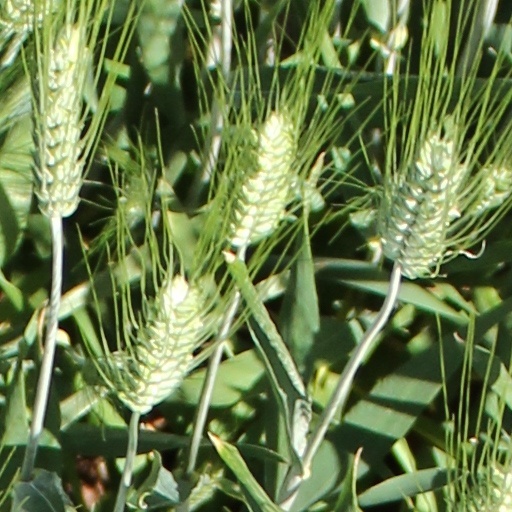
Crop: wheat